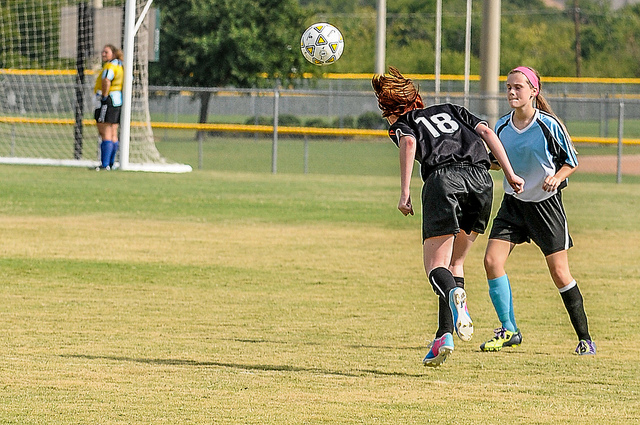
hai cô gái đang chơi bóng đá ở trên sân